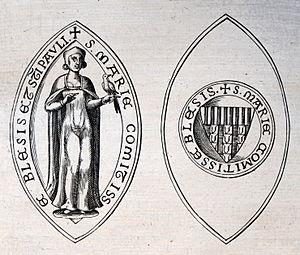
Marie d'Avesne image issue de ""histoire de chatillon"" par du Chesne."
Marie d'Avesnes ou Marie de Blois, née vers 1200, est la fille de Gautier II d'Avesnes et de Marguerite de Blois. Elle fut comtesse de Blois, dame d'Avesnes, de Bohain et de Guise en tant qu'unique héritière de ses père et mère.